Swimming at the 2019 Island Games

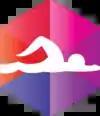

Swimming, for the 2019 Island Games, held at the Lathbury Sports Complex, Gibraltar in July 2019. The events were held in a short course (25 m) pool.